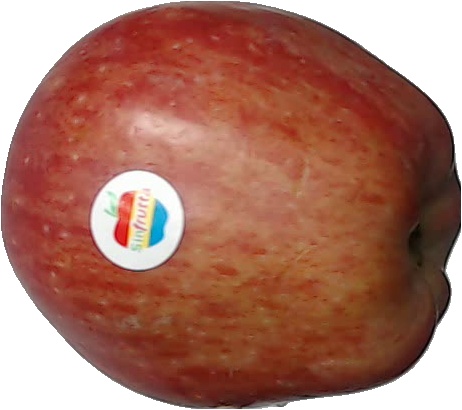
Label: apple_red_1